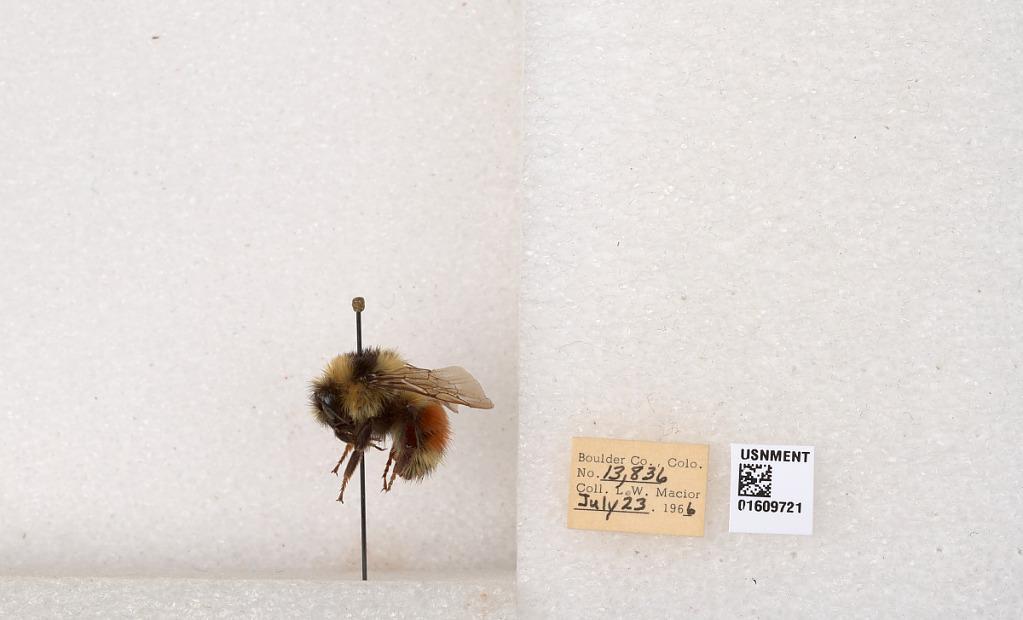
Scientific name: Bombus (Pyrobombus) sylvicola Kirby
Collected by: L. Macior
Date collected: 1966-7-23
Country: United States
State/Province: Colorado
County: Boulder
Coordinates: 40.0263, -105.3